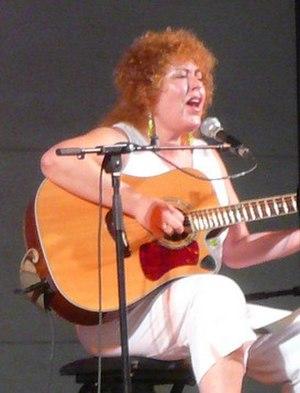
Big Mama est le nom artistique de Montserrat Pratdesaba, chanteuse catalane de blues née en 1963 à Sant Quirze de Besora.